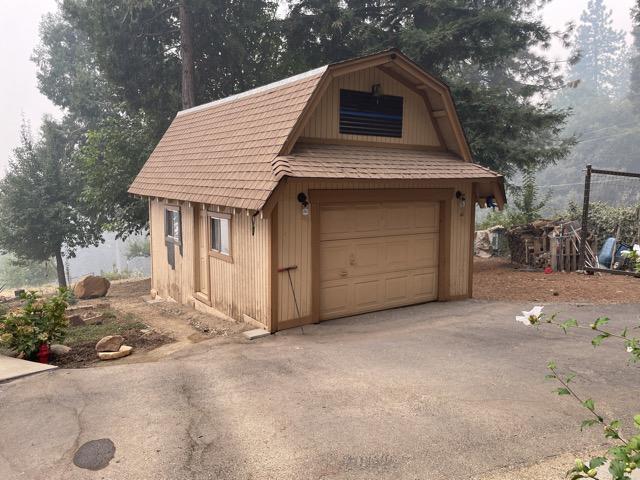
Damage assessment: no_damage